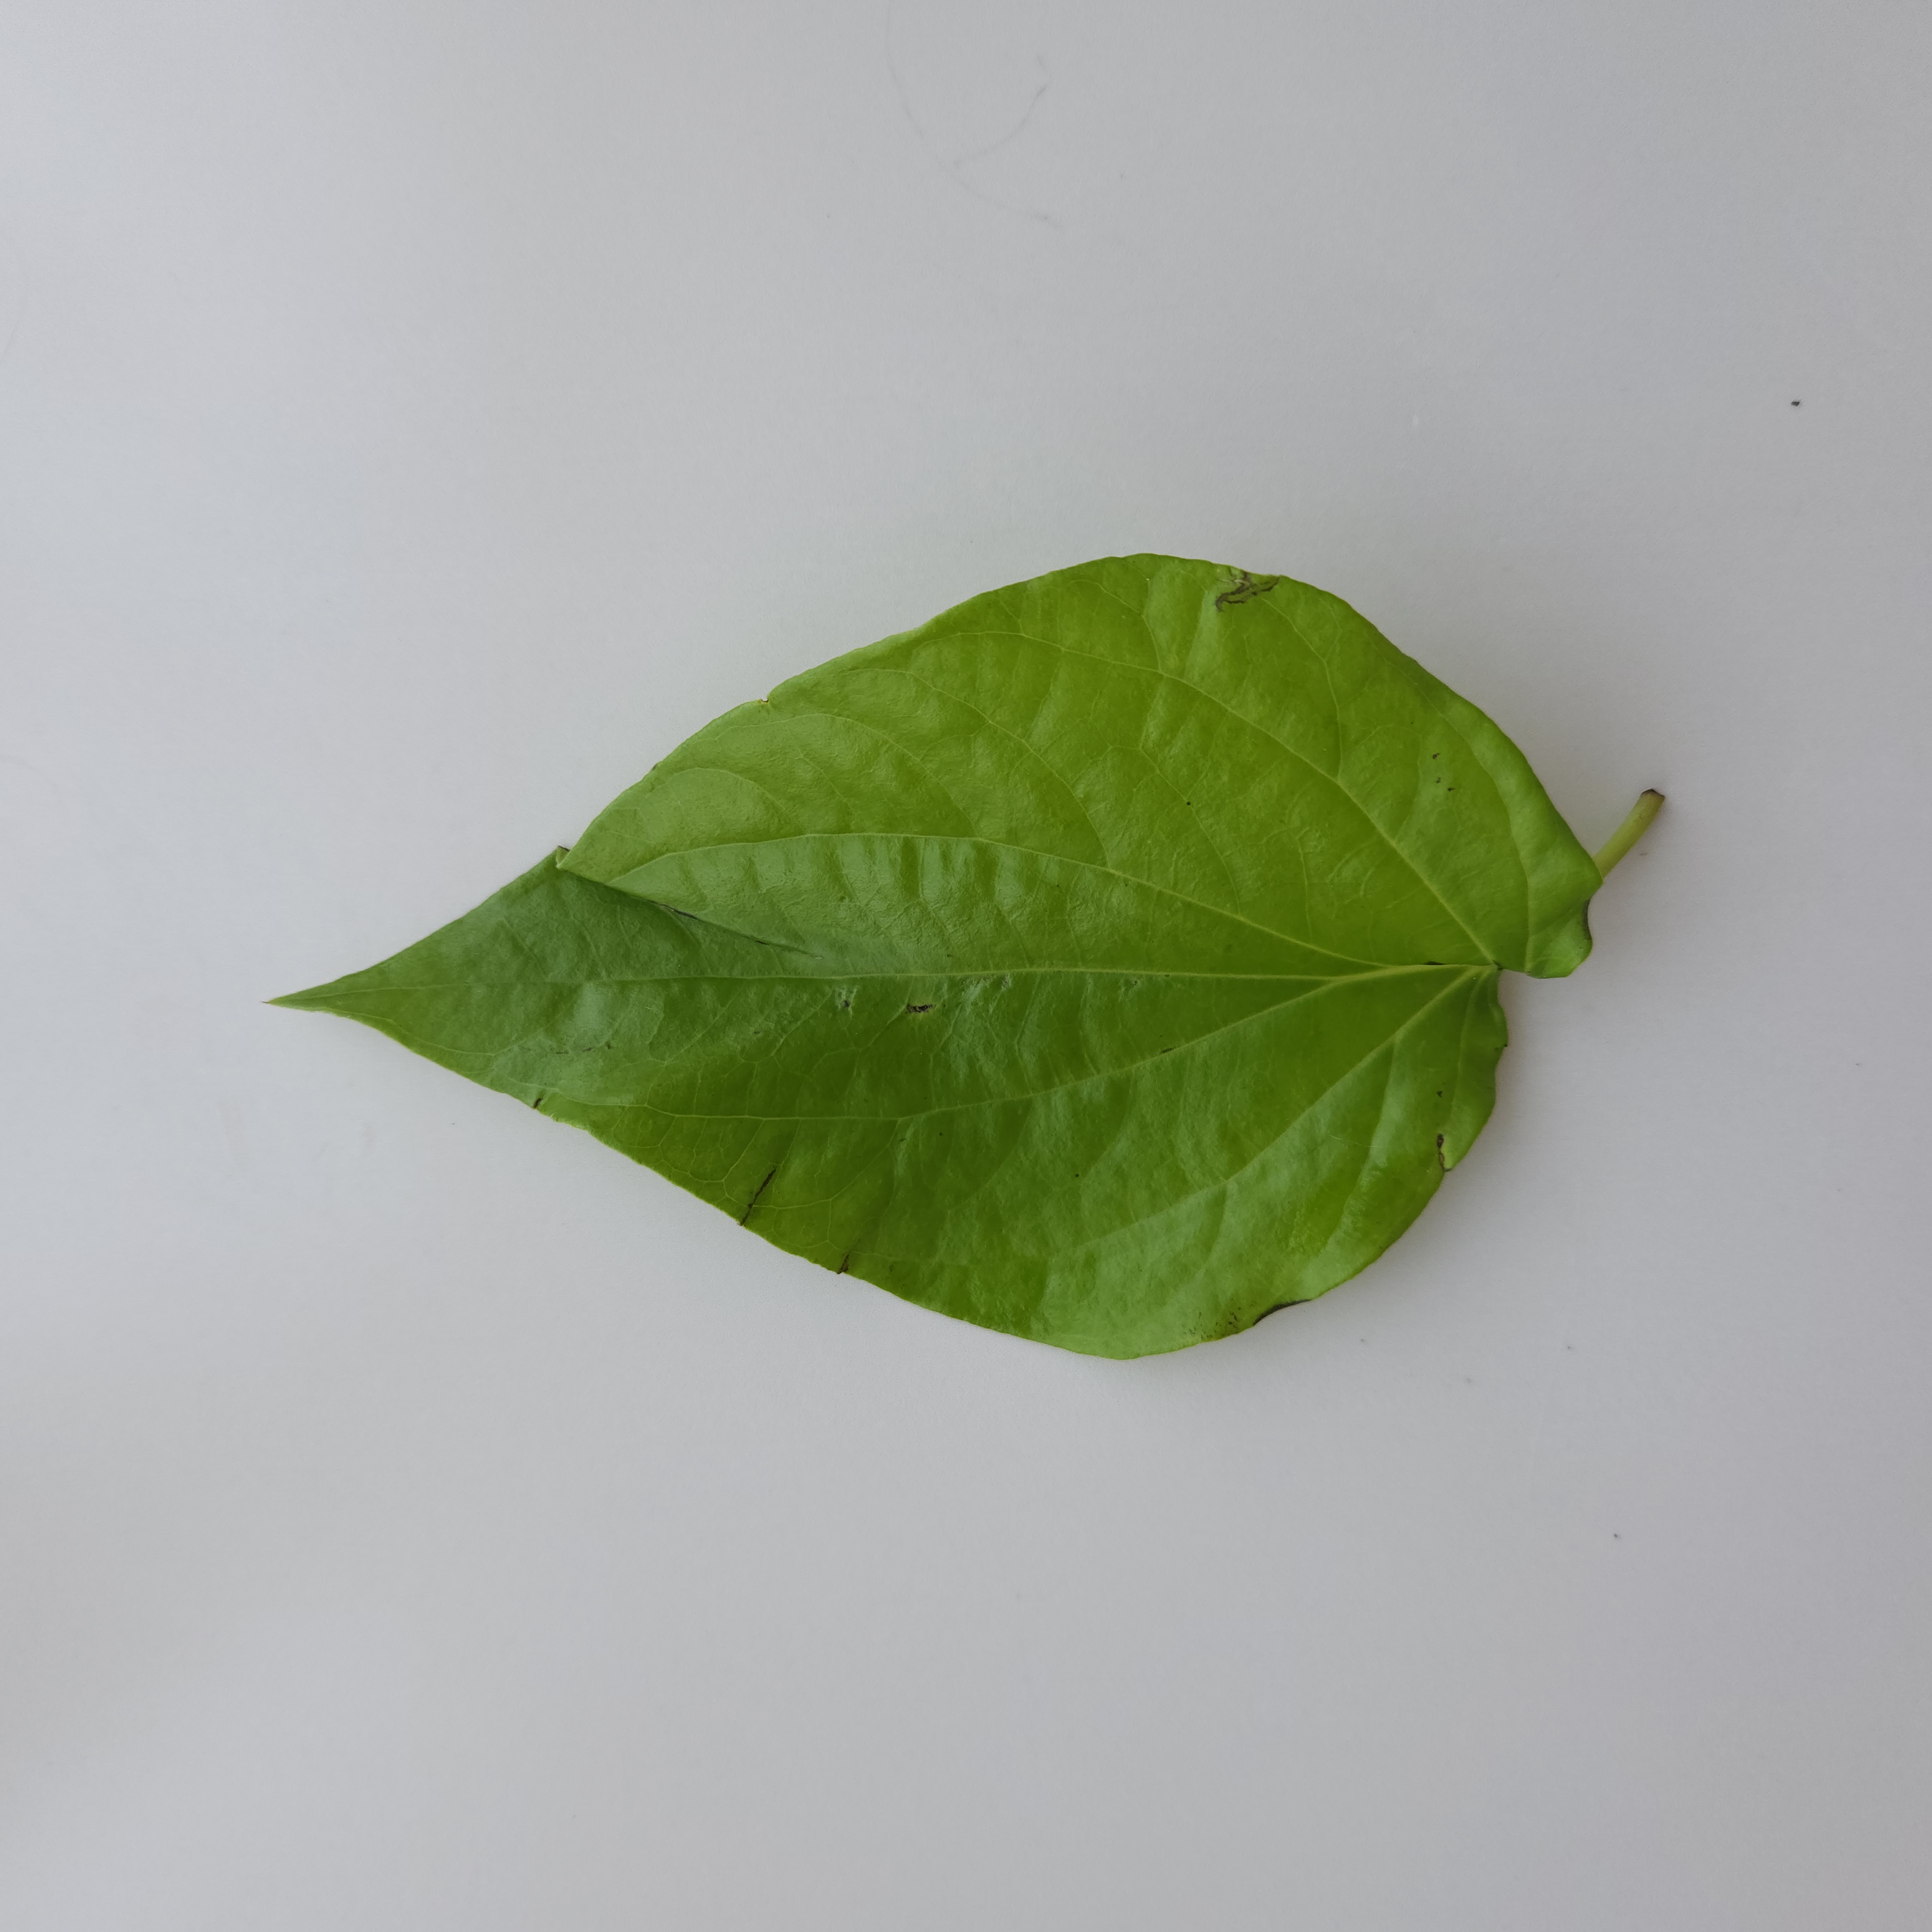
Label: Healthy